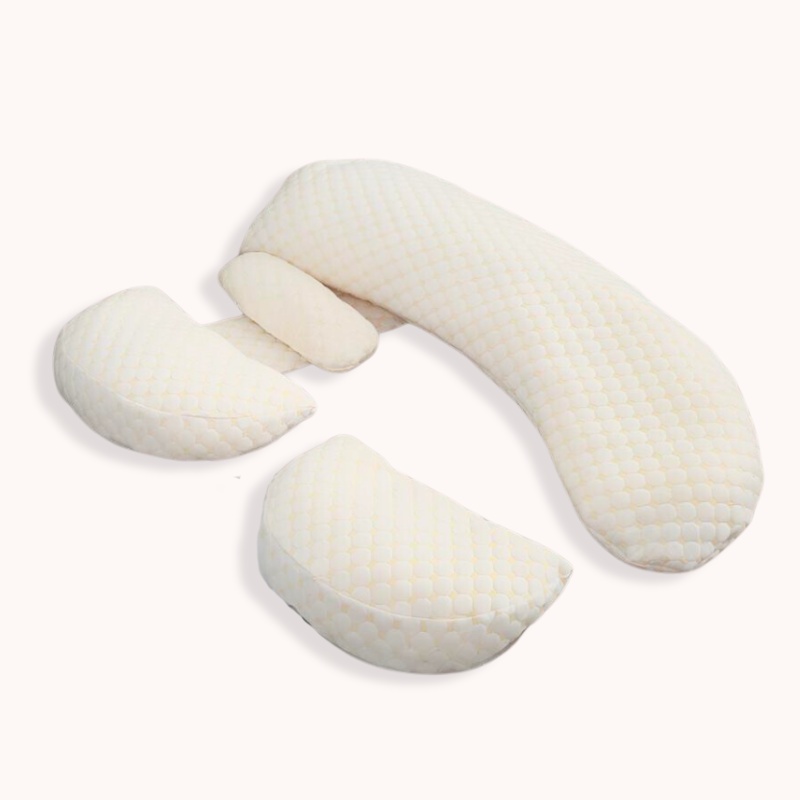
Zwangerschapskussen - ComfortSnooze
Een 100% lichaamsondersteunend zwangerschapskussen. Gebruik het als rugsteun om zelfs de meest woelige slapers te helpen voorkomen dat ze op hun rug draaien. Of gebruik het als een voorste kussen voor een knusse omhelzing rond je buik en benen. Biedt volledige lichaamsuitlijning Vermindert pijn in de heupen Voorkomt slapen op de rug Verstelbaar voor optimale ondersteuning
Brand: Vardi Dante
Category: Baby & Toddler > Nursing & Feeding > Nursing Pillows